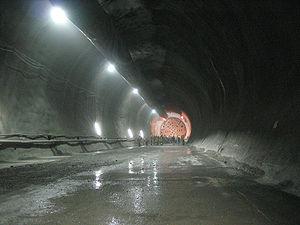
Vue vers le sud dans le tube est du tunnel de base du St. Gothard au niveau de la gare à plusieurs fonctions de Faido, Canton du Tessin, Suisse. Le tunnelier, en provenance de Bodia, a fait sa percée ici le 6 septembre 2006 en présence de deux milliers de convives de marque, invités et travailleurs après les 13,5 kilomètres creusés depuis 2002. Ce cliché a été pris à l'occasion d'une journée portes ouvertes. La température de l'air est 28°C (et atteindrait 40°C sans refroidissement) alors que son humidité peut dépasser 100%. Achevée, la gare de Faido, à 2000m au-dessous de la surface, servira à l'entretien et, en cas d'urgence, à l'évacuation. Elle est accésible par moyen d'une percée longue de 2.7km avec une pente de plus de 12%. L'entrée à cette percée d'accès se trouve à Polmengo TI, près du village de Faido.
Le tunnel de base du Saint-Gothard est un tunnel ferroviaire bi-tube passant sous le massif du Saint-Gothard, en Suisse. Mesurant 57,1 km de long, il est en 2020 le plus long tunnel du monde. Il relie Erstfeld dans le canton d'Uri à Bodio dans le canton du Tessin. Il s'agit également du tunnel le plus enfoui au monde puisque sa couverture de roche atteint 2 450 mètres de hauteur. Sa construction a débuté en 1996, son percement s'est achevé en 2011 et sa mise en service commerciale a eu lieu le 11 décembre 2016. Il est essentiellement destiné au trafic ferroviaire à grande vitesse. Pour les voyageurs, le temps de trajet en train entre Zurich et Milan est ramené à 2 h 40 min. C'est un tunnel de base, c'est-à-dire de faible altitude, évitant ainsi aux trains une phase d'ascension pour y accéder.